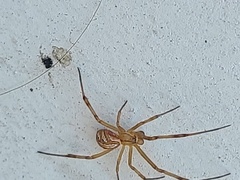
Species: Lactrodectus_hesperus